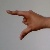
The image shows a hand gesture representing the letter 'Z' in Indian Sign Language.